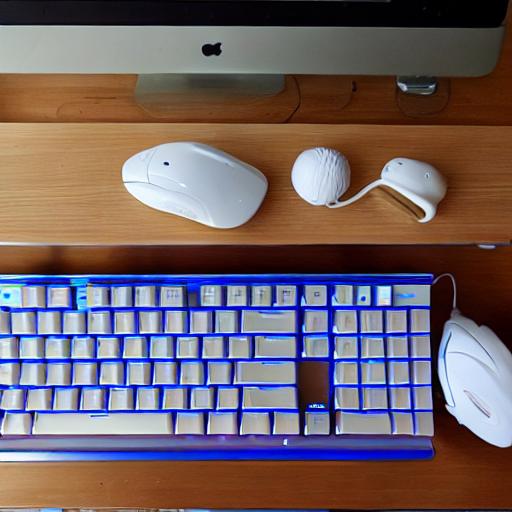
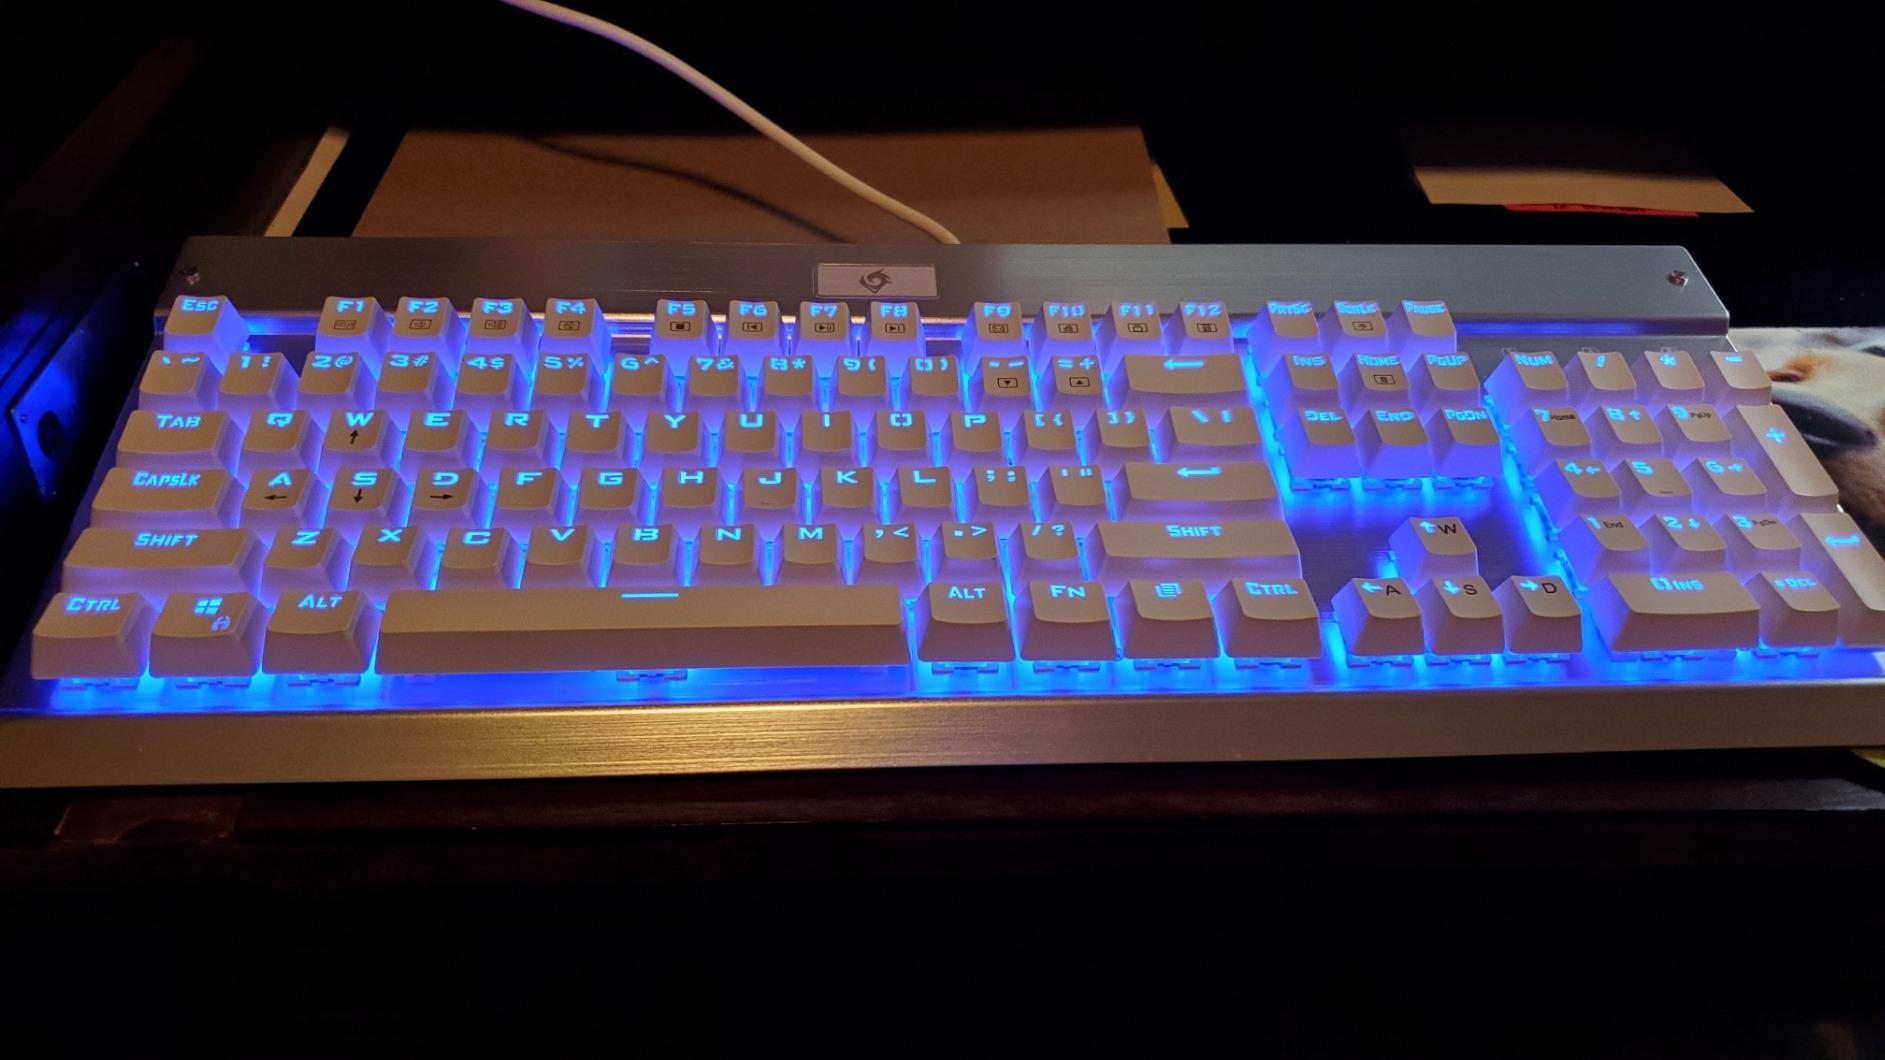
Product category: keyboard
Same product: no